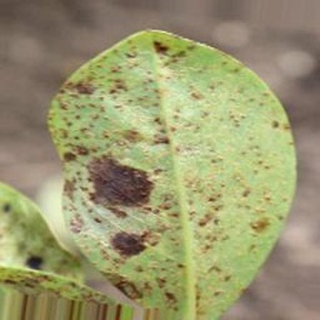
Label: groundnut_rust